Eng Foong Ho v Attorney-General

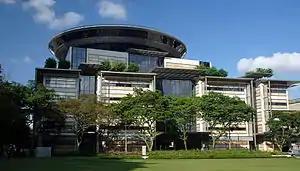
The Supreme Court of Singapore, photographed in February 2007

Eng Foong Ho v Attorney-General was a 2009 judgment of the Court of Appeal of Singapore, on appeal from a 2008 decision of the High Court. The main issue raised by the case was whether the Collector of Land Revenue had treated the plaintiffs (later appellants), who were devotees of the Jin Long Si Temple, unequally by compulsorily acquiring for public purposes the land on which the temple stood but not the lands of a Hindu mission and a Christian church nearby. It was alleged that the authorities had acted in violation of Article 12(1) of the Constitution of the Republic of Singapore, which guarantees the rights to equality before the law and equal protection of the law.